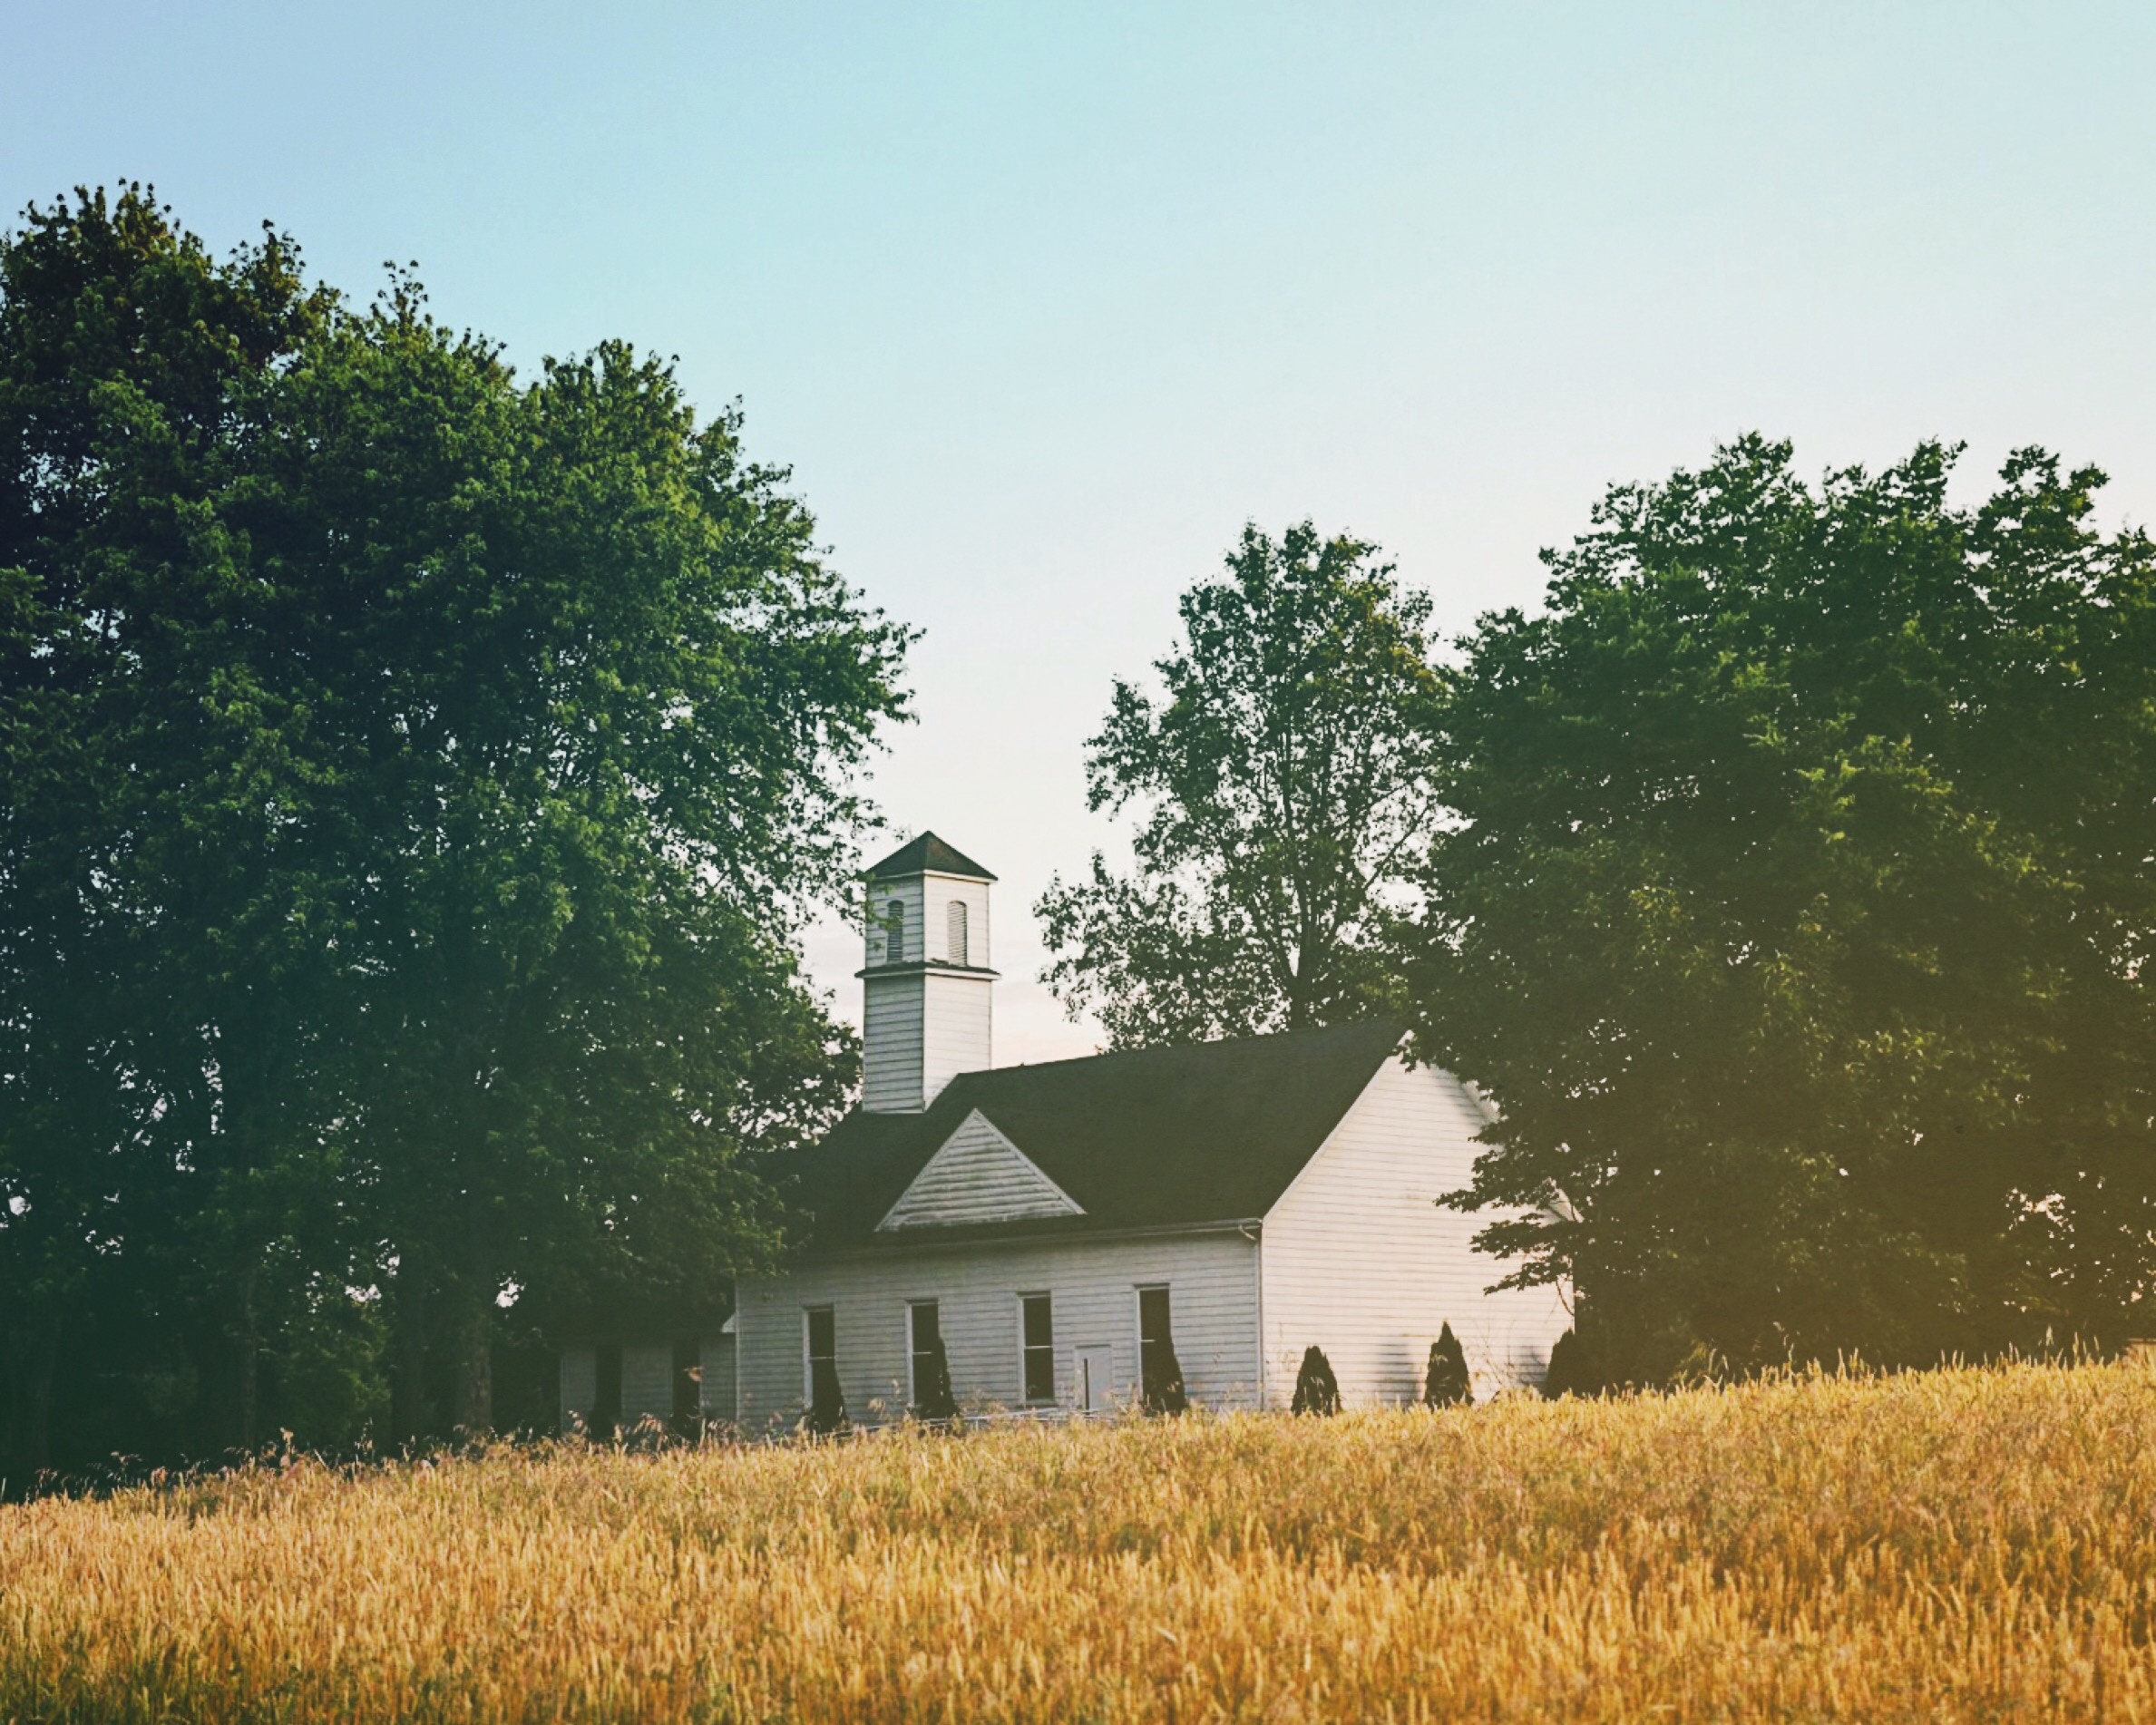
tree, grass, plant, field, farm, lawn, meadow, house, sunlight, building, agriculture, rural area, grass family, woody plant